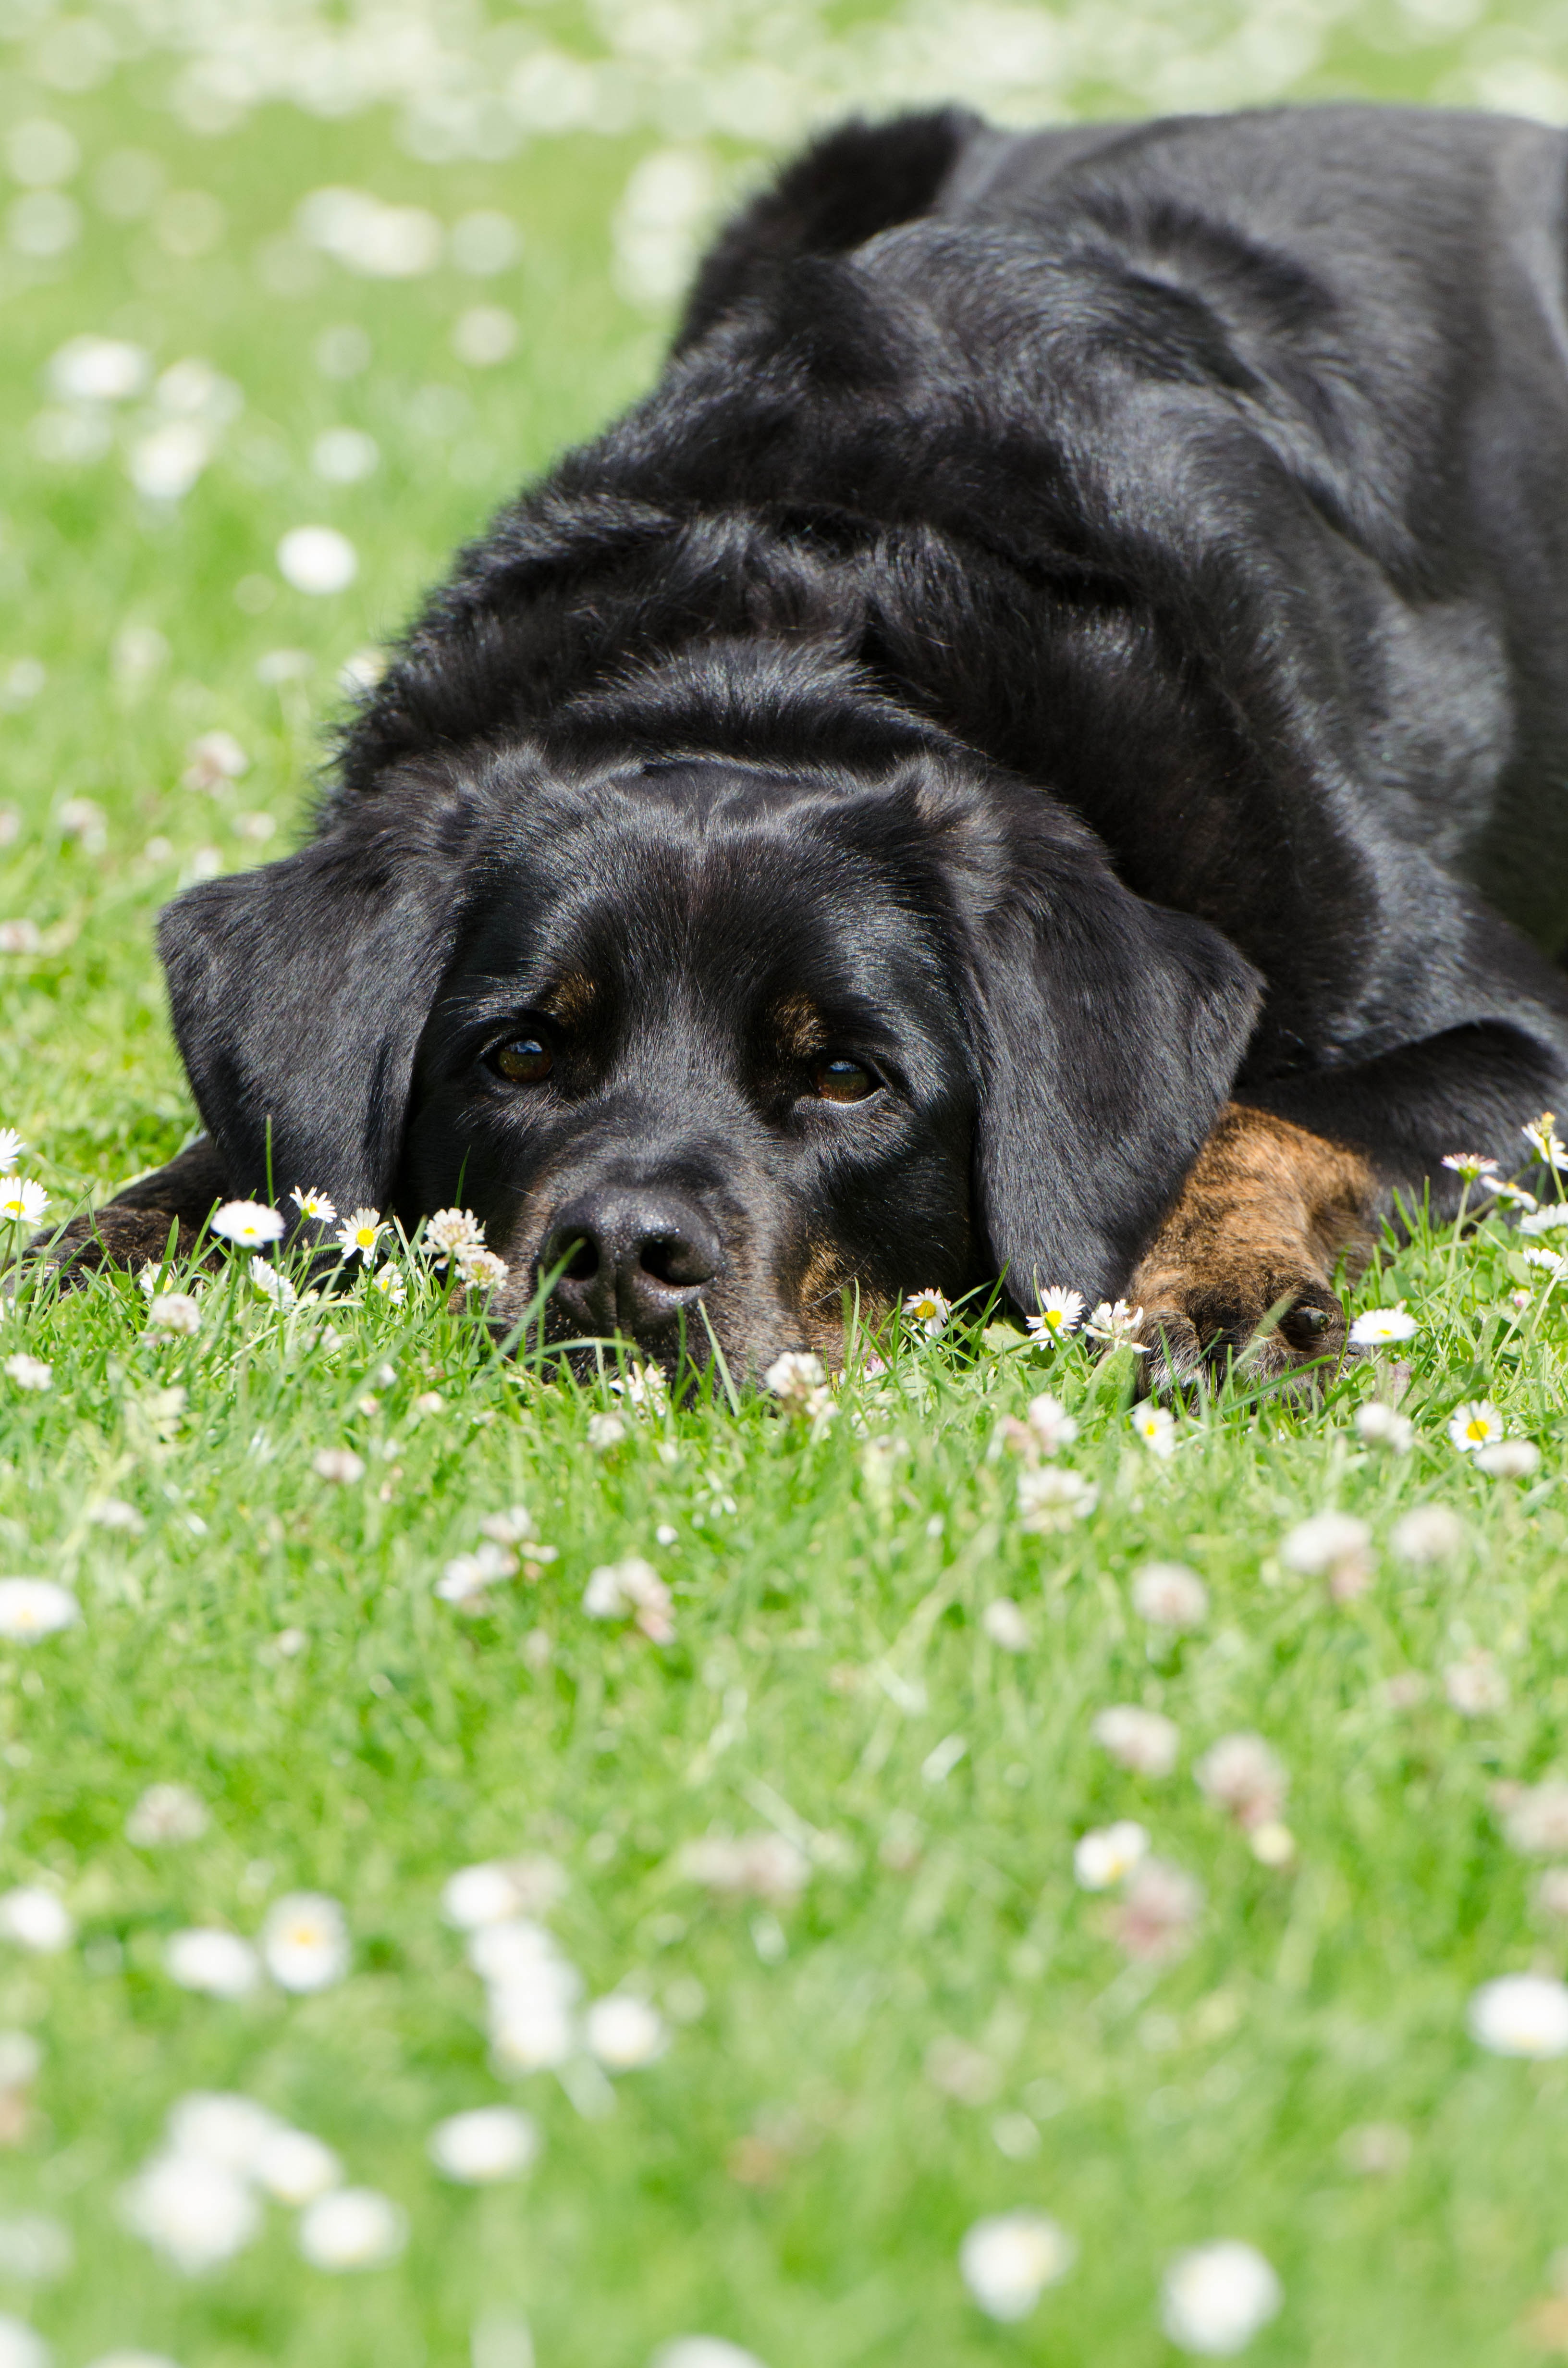
grass, meadow, puppy, dog, summer, mammal, black, sunny, hybrid, vertebrate, labrador retriever, dog breed, knuffig, mixed breed dog, dog like mammal